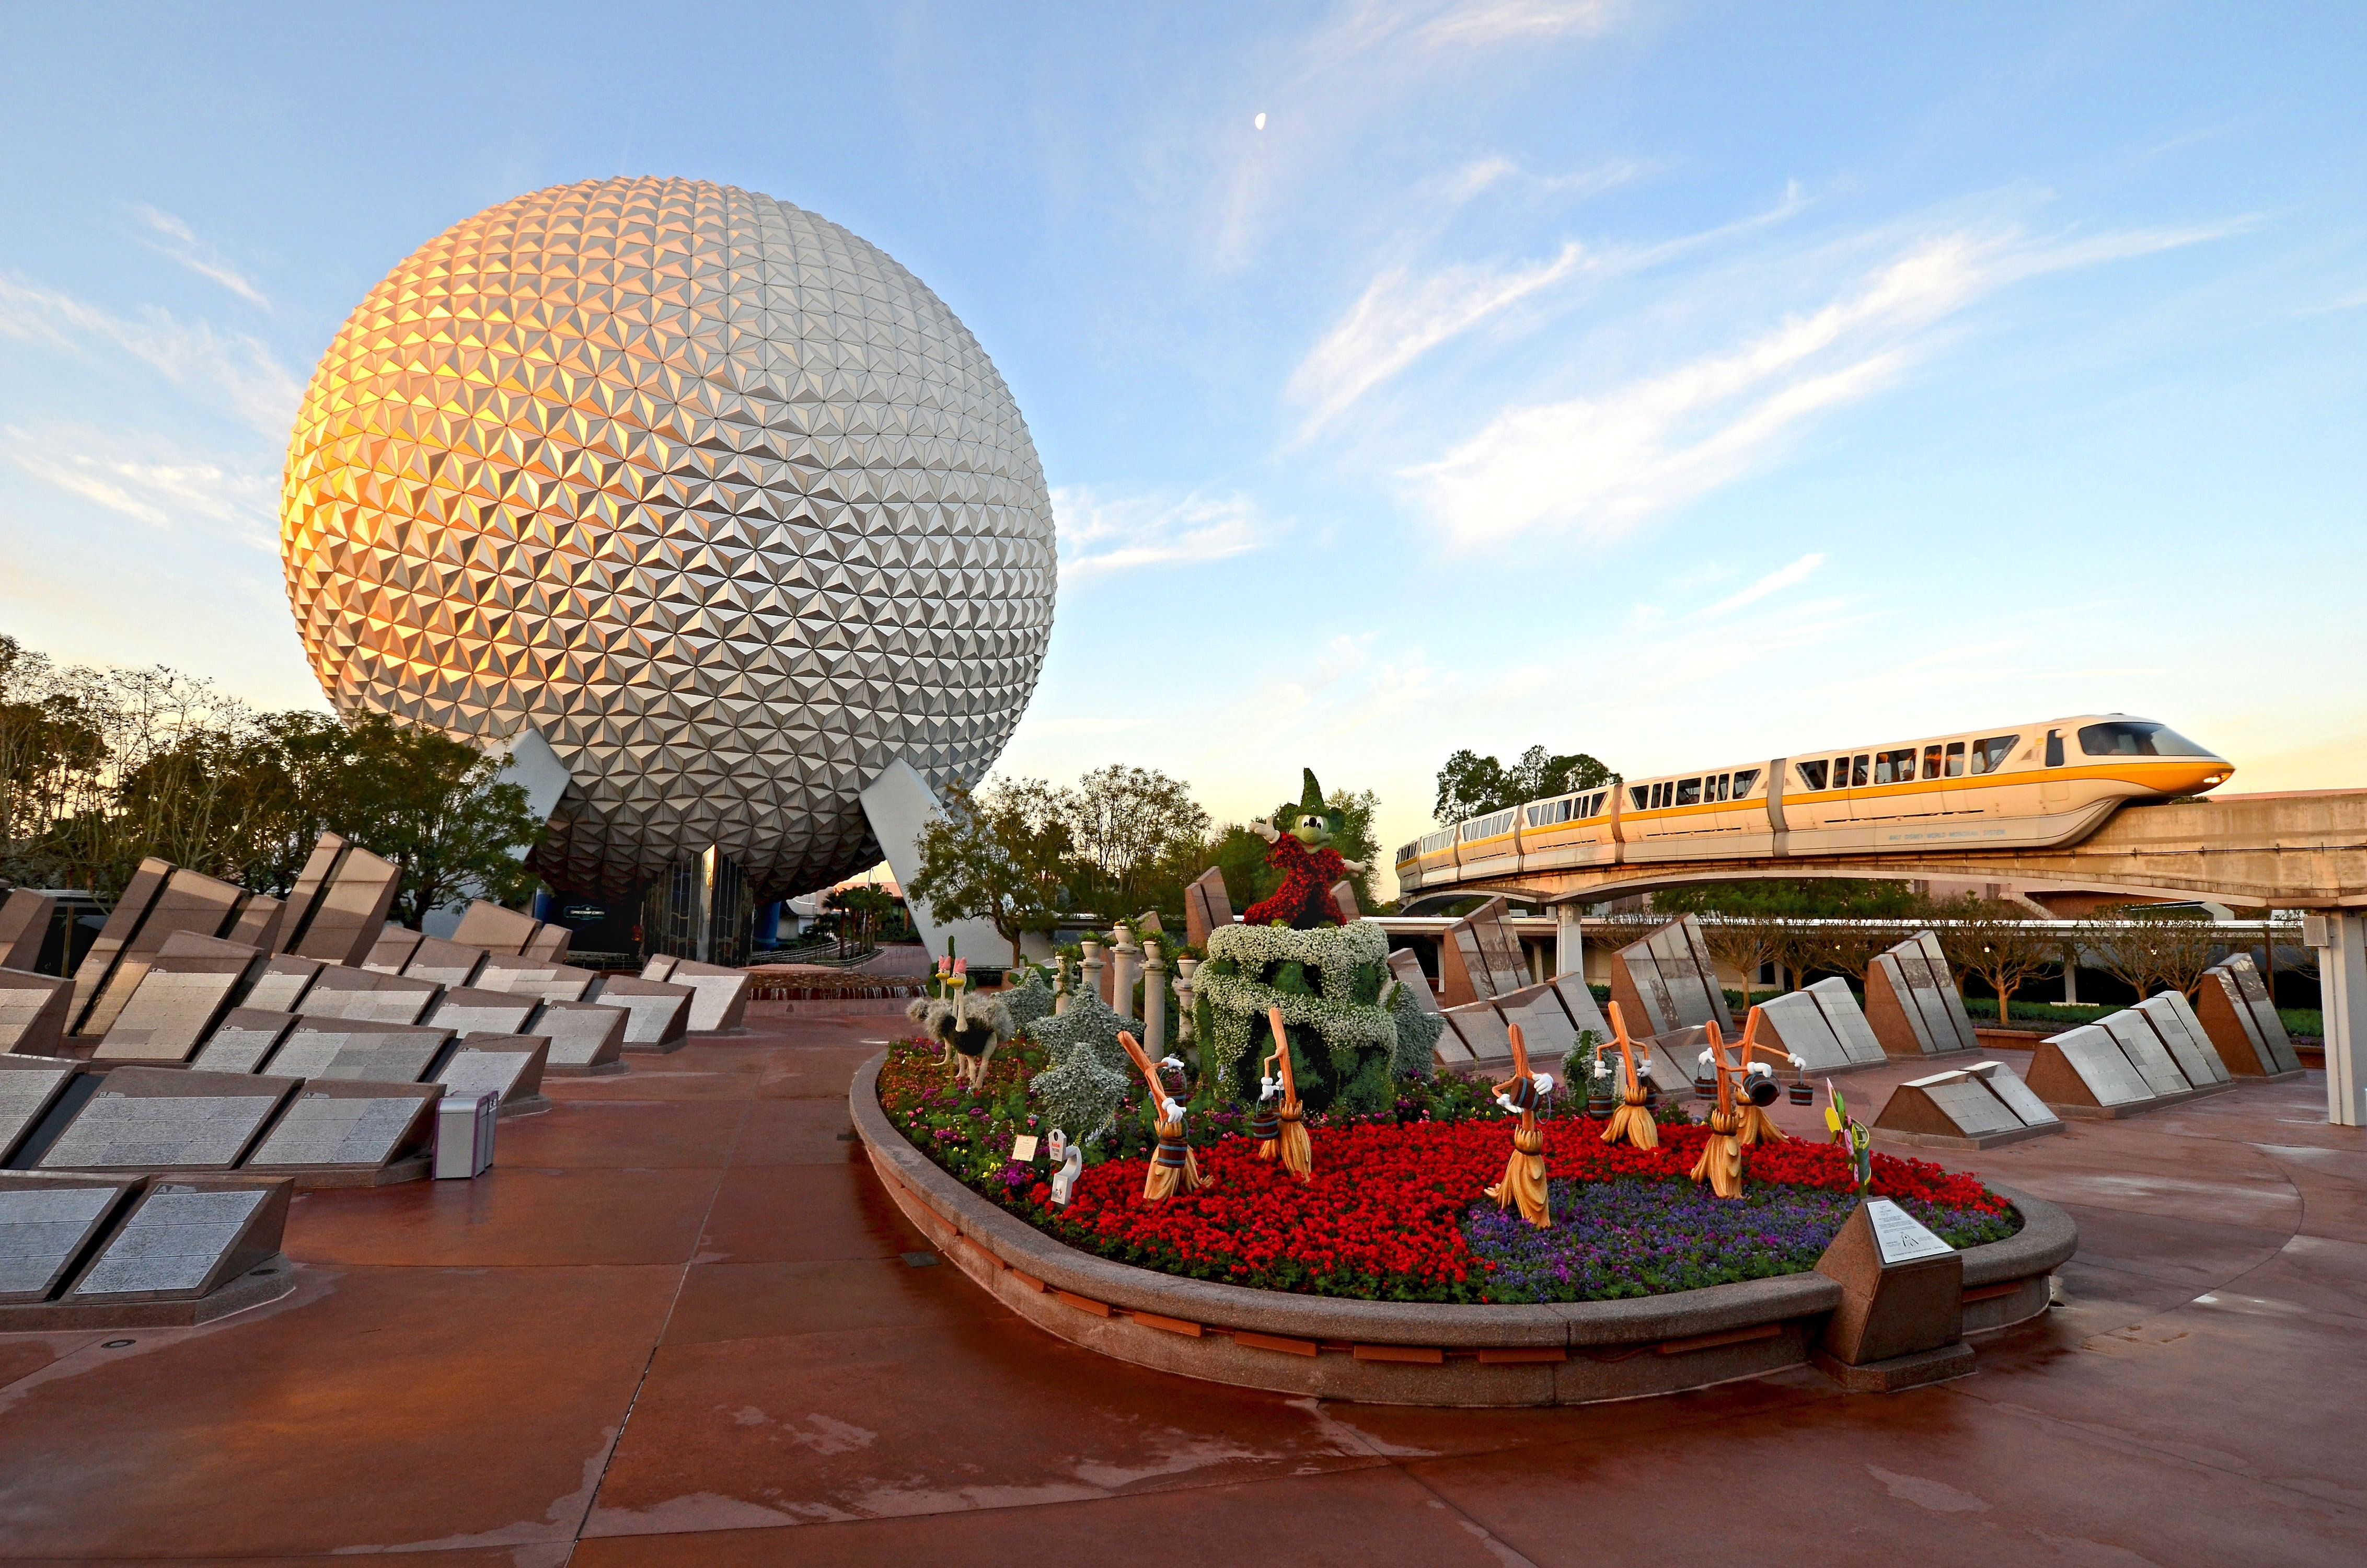
creative, structure, monument, summer, vacation, travel, statue, construction, amusement park, park, metal, landmark, metal work, tourism, epcot, world, artwork, disney, sculpture, art, creativity, design, resort, tourist attraction, metallic, sport venue